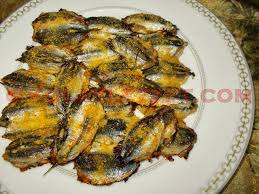
Yemek: hamsi